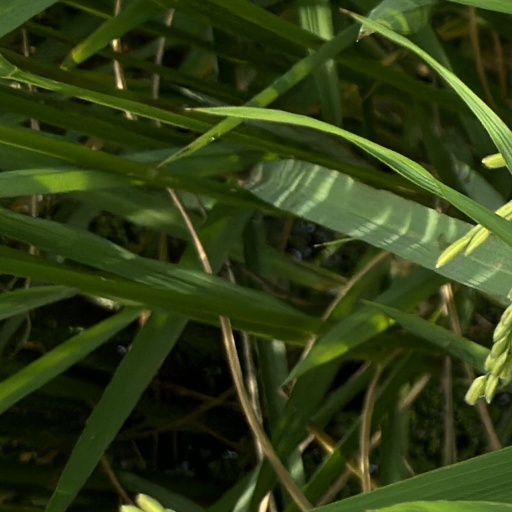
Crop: rice